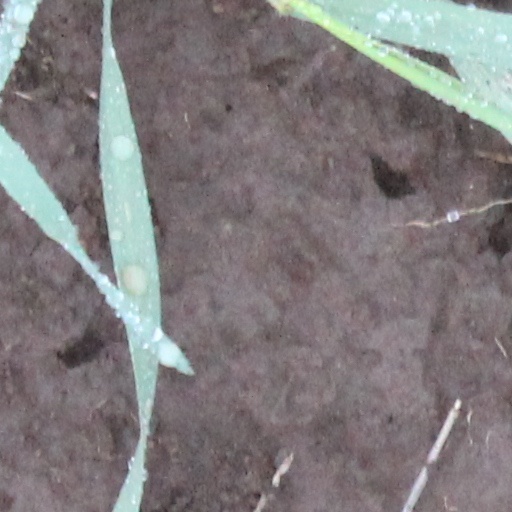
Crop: wheat